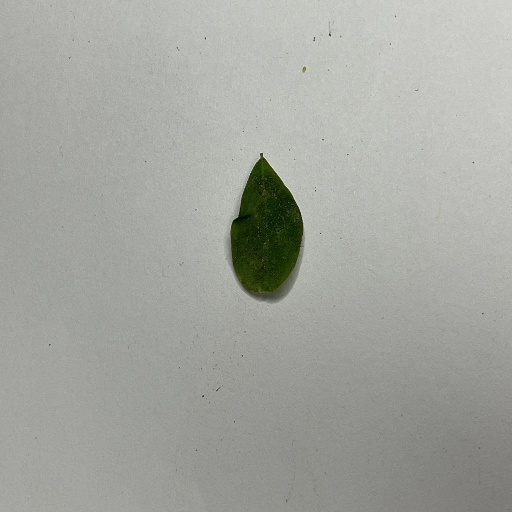
Species: Sojina
Leaf condition: Bacterial Spot